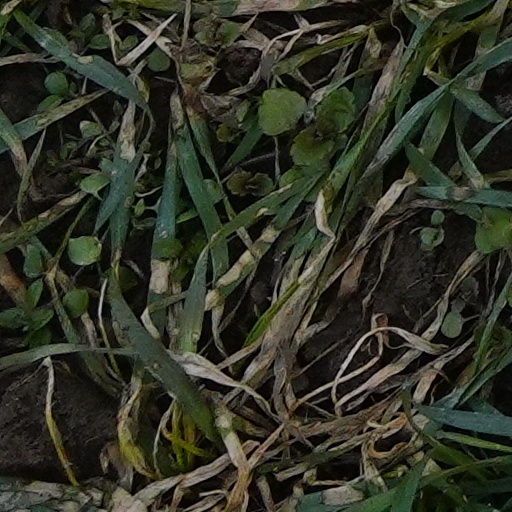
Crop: wheat